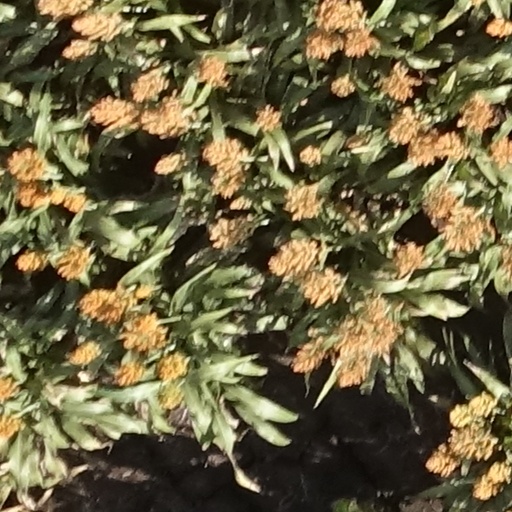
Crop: sorghum